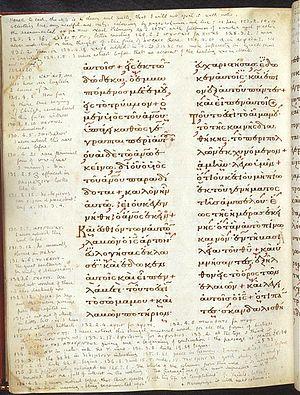
Un manuscrit du Nouveau Testament en Lectionnaire est une copie manuscrite contenant les passages des textes lus à l'occasion des cérémonies religieuses. Les lectionnaires sont écrits en caractères onciales ou minuscules grecques sur parchemin, papyrus, vélin, ou papier.